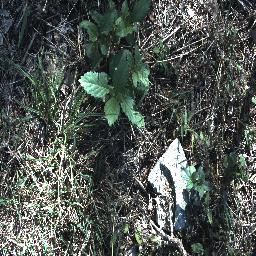
Label: snake_weed